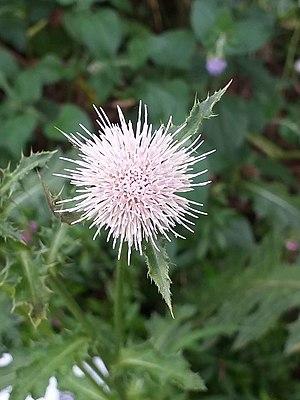
Cirsium japonicum var. takaoense, natif de Taiwan. 2018 Exposition florale internationale de Taichung, Taiwan.